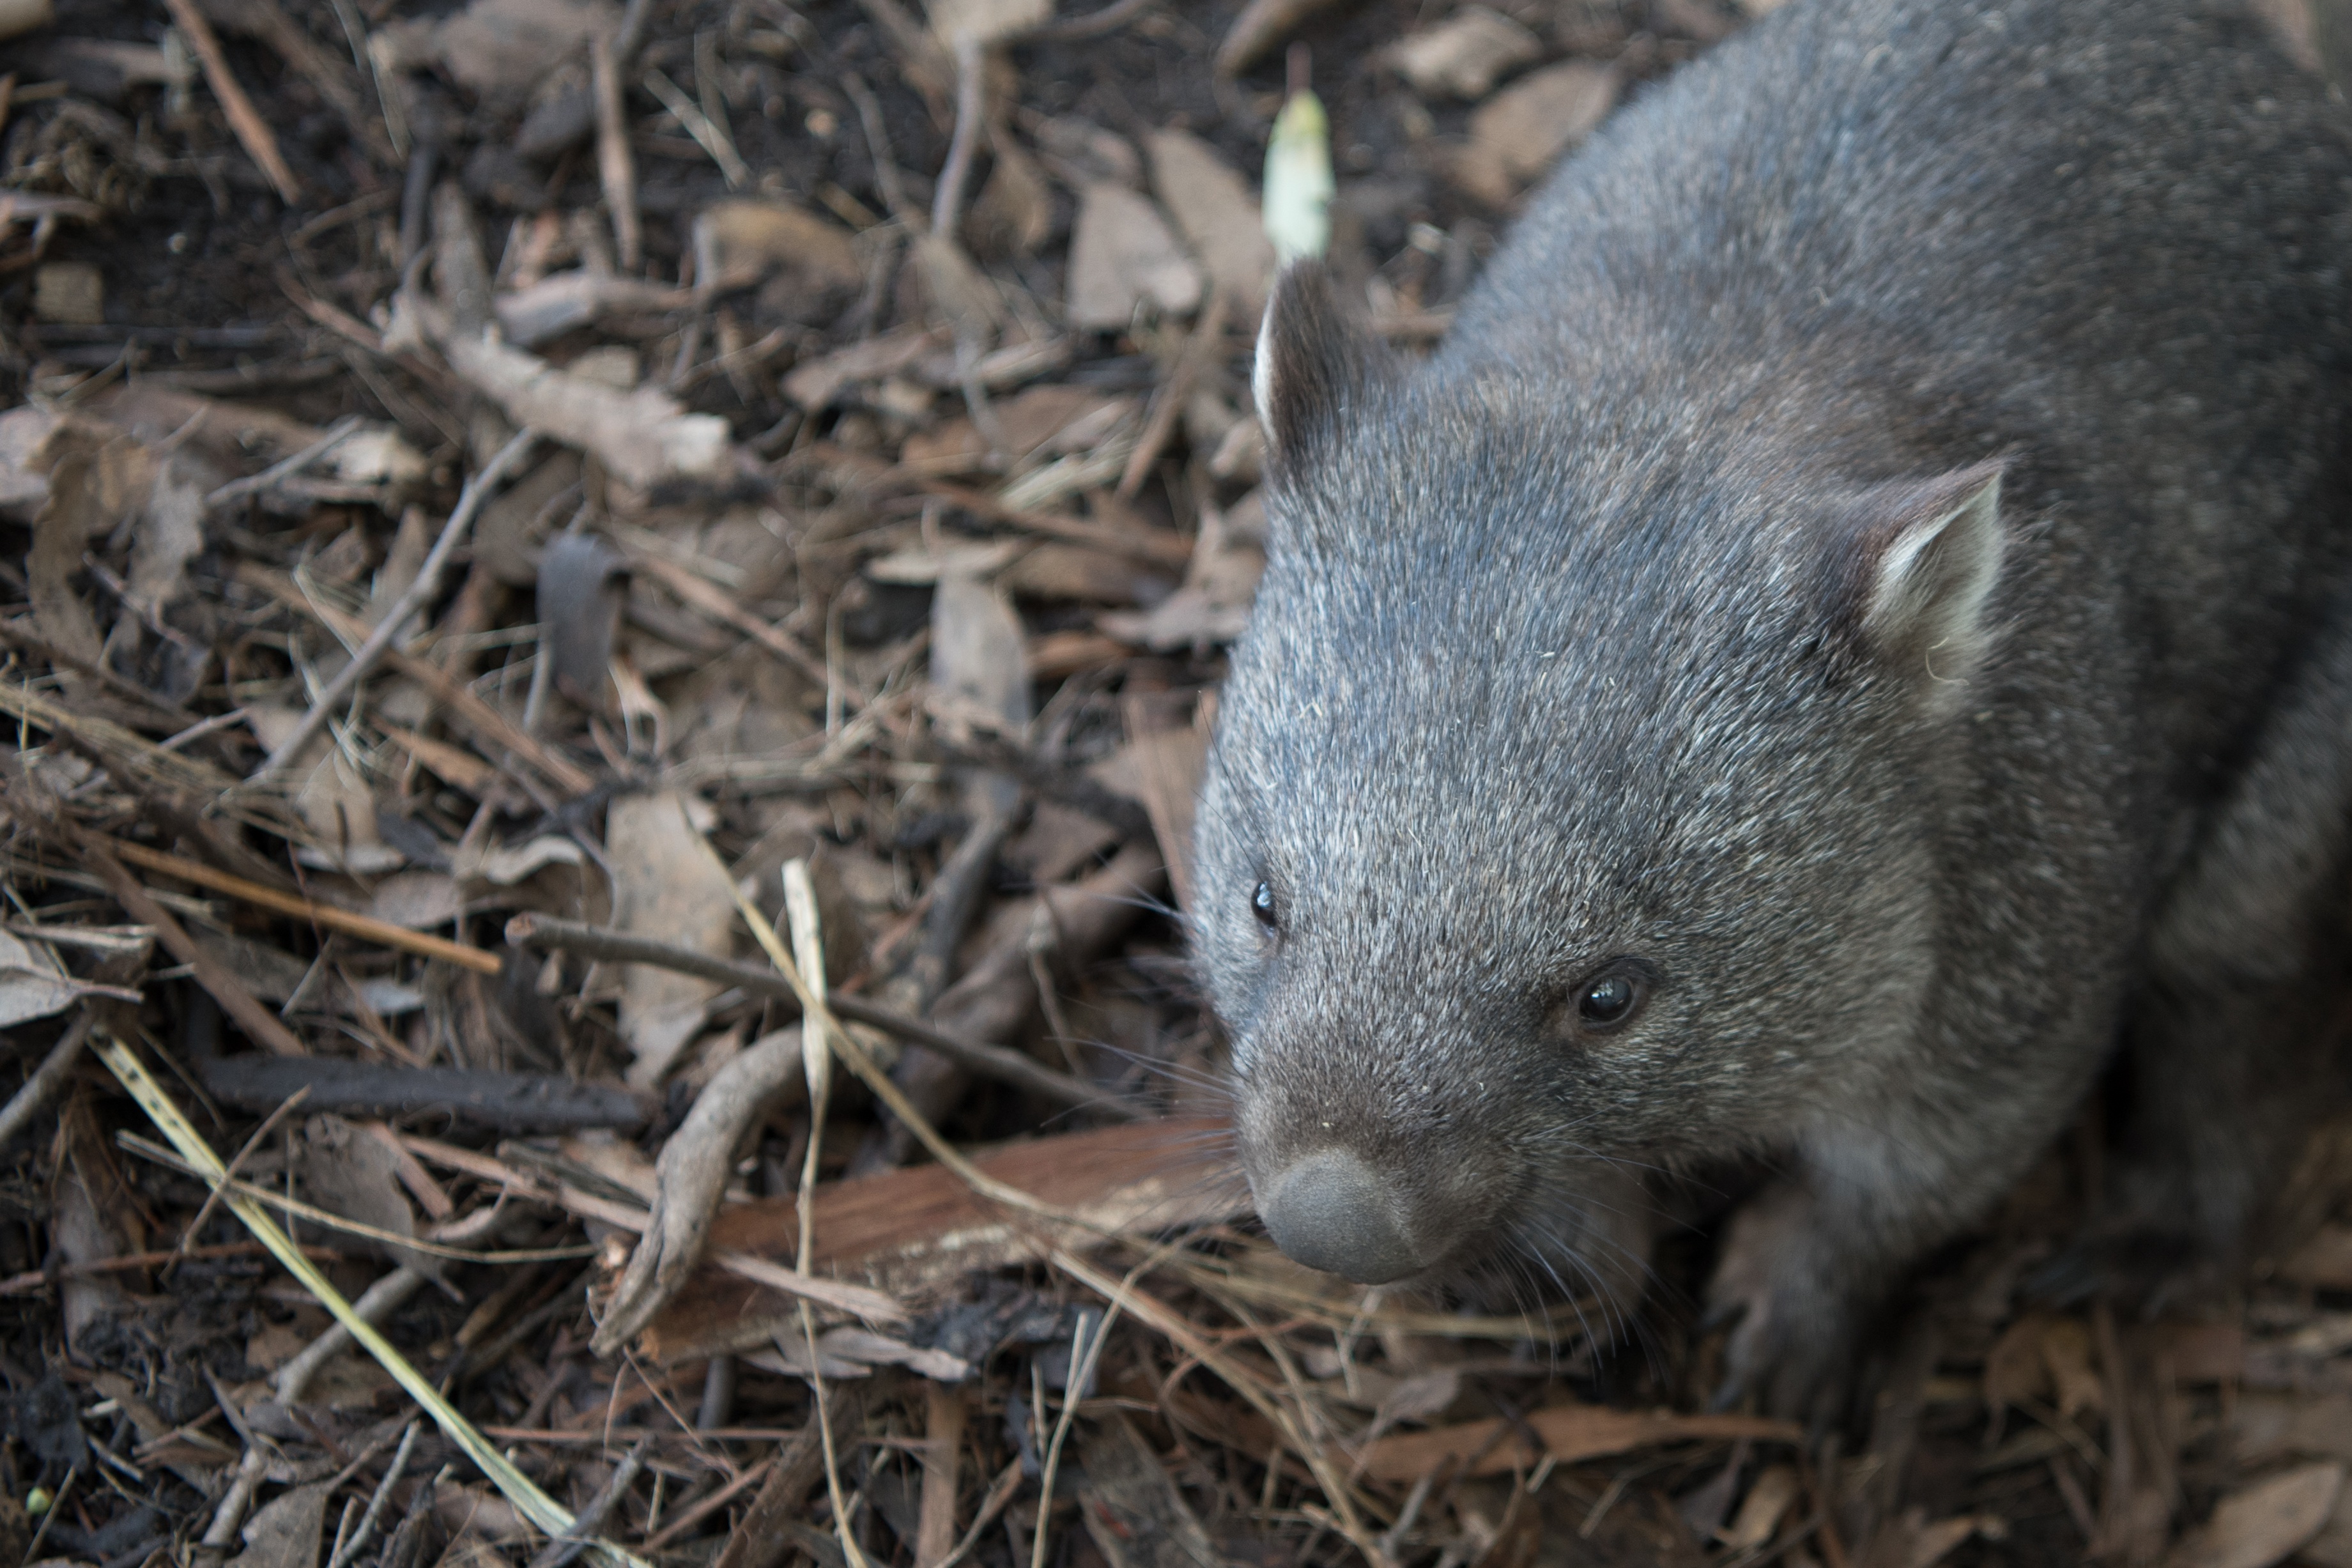
nature, mouse, wildlife, mammal, fauna, rat, vertebrate, marsupial, herbivore, tasmania, wombat, muridae, peccary